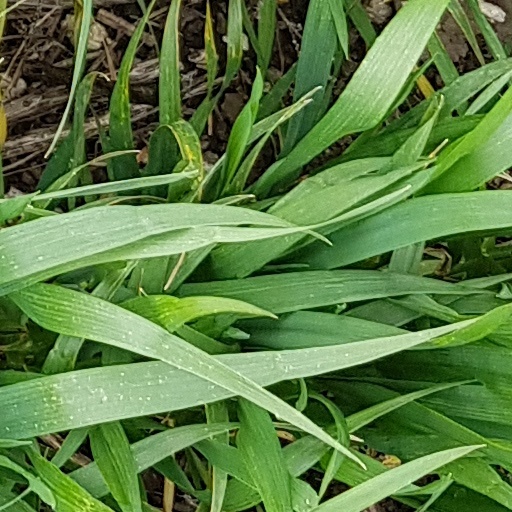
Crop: wheat